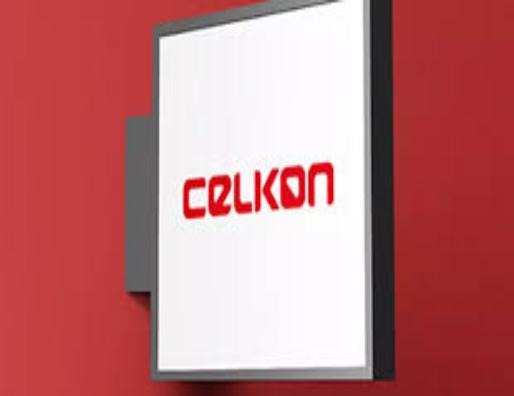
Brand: Celkon
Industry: Electronic